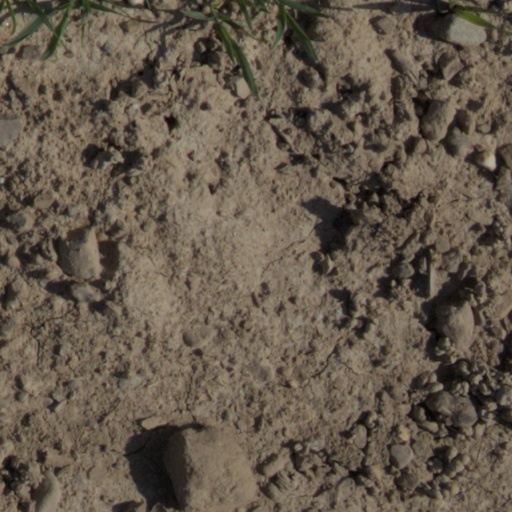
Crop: wheat